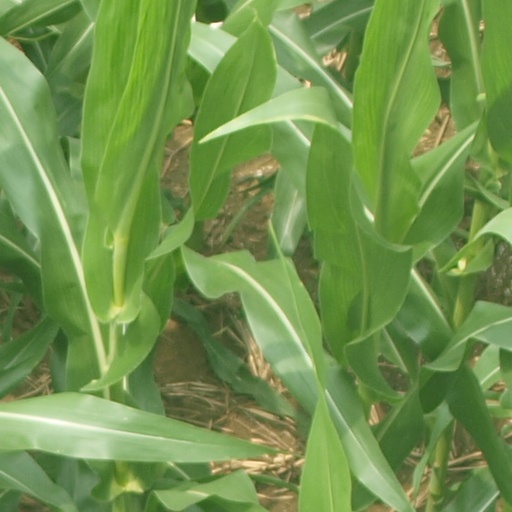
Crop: maize; corn